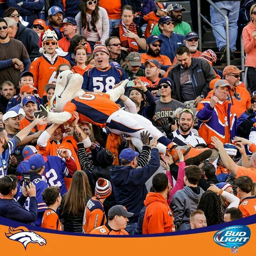
the mascot is body surfing upon the fans .